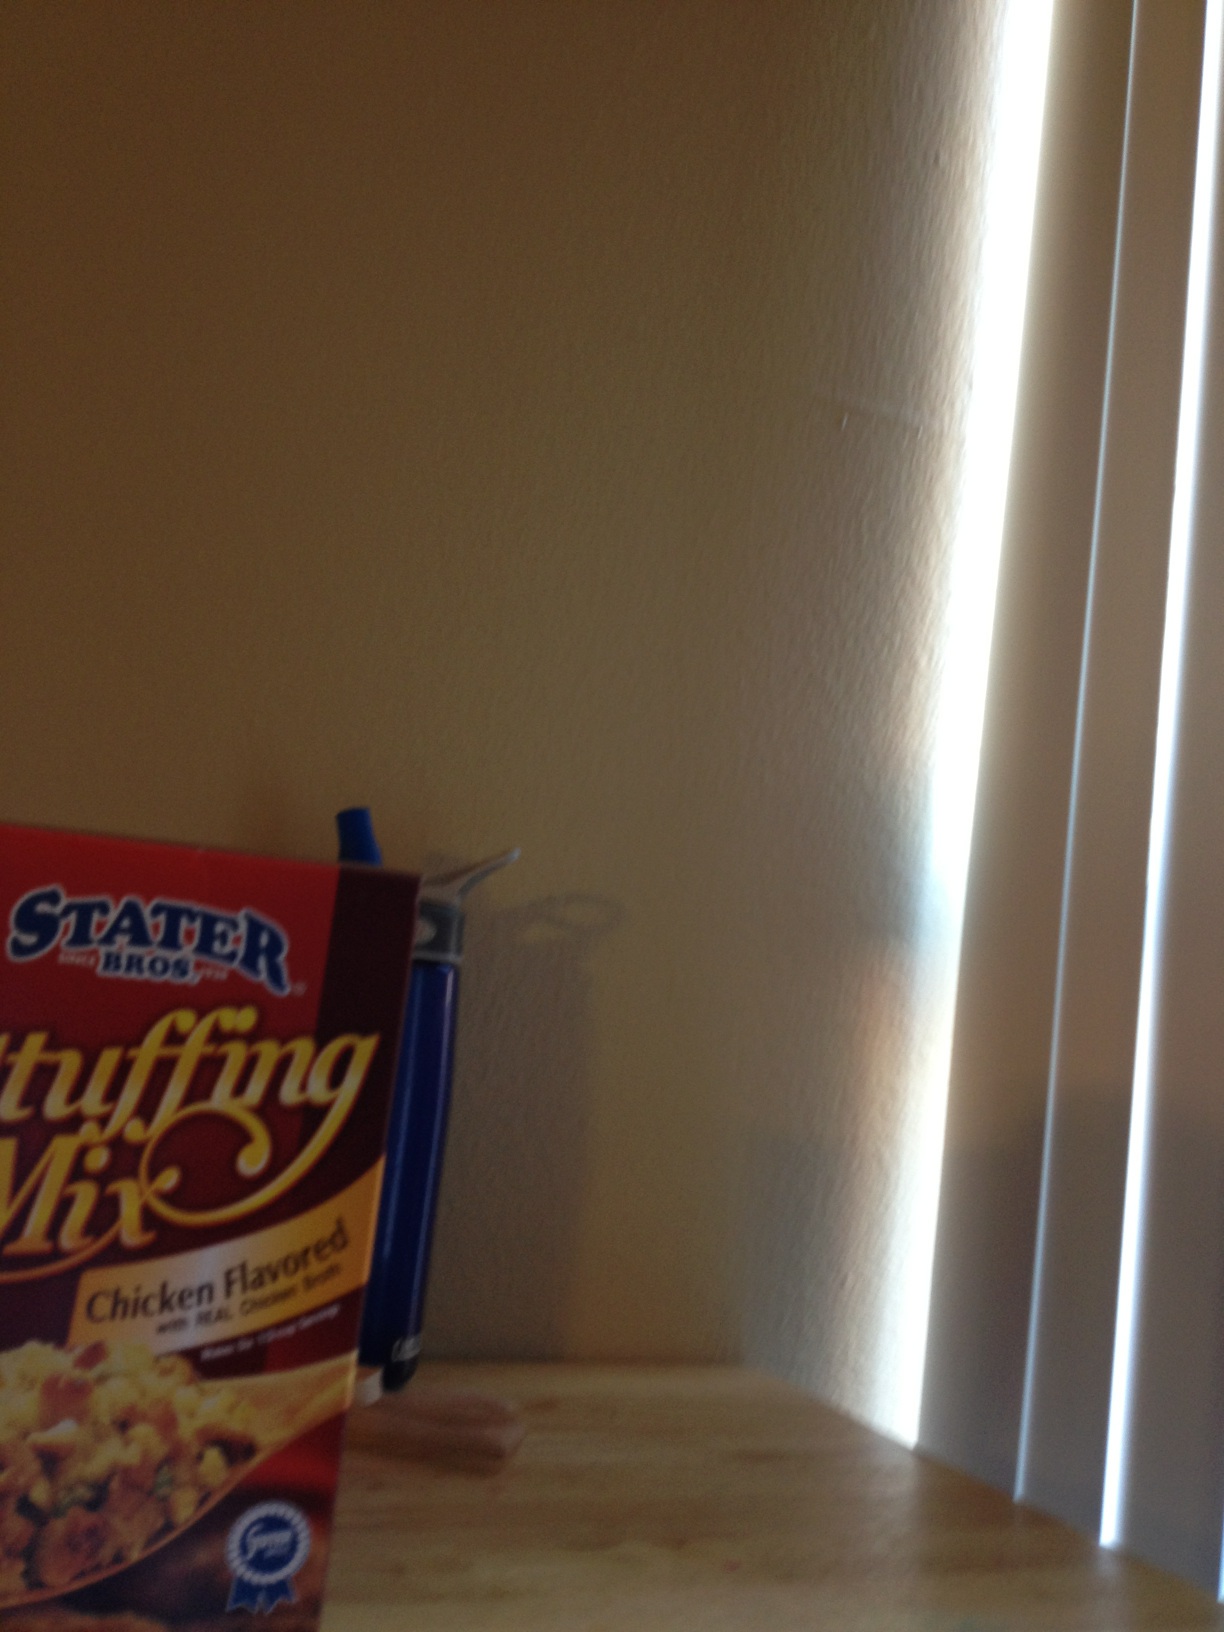Question: How many cups of milk and water will I need to make this mix?
Answer: unanswerable